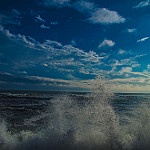
Label: sea